2016 Bathurst 1000

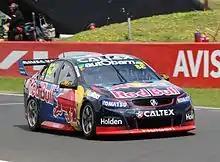
The car of Jamie Whincup and Paul Dumbrell was fastest in four of the six practice sessions.

Qualifying for Race 20 consisted of two parts: a 40-minute qualifying session and a Top 10 Shootout. The qualifying session was held on Friday afternoon and was contested by regular championship drivers. The fastest ten drivers in the qualifying session progressed to the Top 10 Shootout, held on Saturday afternoon.